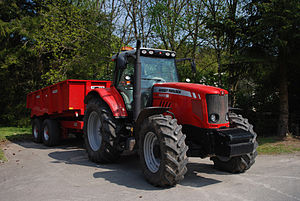
AGCO / Historie
Massey Ferguson 6490 traktor, i 2008
AGCO Corporation er en amerikansk multinational fabrikant af jordbrugsredskaber og -maskiner. Koncernen har hovedsæde i Duluth ved Atlanta i Georgia. Omsætning var i 2013 på 10,786 mia. amerikanske dollar og der var omkring 20.000 ansatte. AGGO er blandt verdens ledende fabrikanter af jordbrugsmaskiner og fremstiller bl.a. traktorer, mejetærskere, ballepressere, sprøjter, osv. Koncernens produkter distribueres til 3.100 uafhængige forhandlere og distributører i mere end 140 lande på verdensplan.